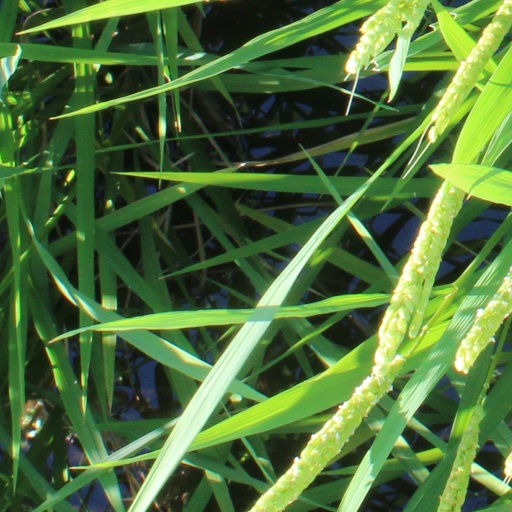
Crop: rice